New York State Route 52

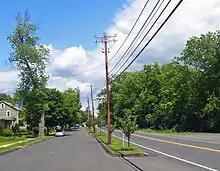
Parallel roadways in eastern Walden along NY 52

Near the top of the ridge, signs point north on CR 104 (Cragsmoor Road) to the hamlet of Cragsmoor, as NY 52 reaches the apex of the ridge, at in elevation having regained almost all the altitude lost on the way to Ellenville. As it begins to descend through dense woods of scrub oak, NY 52 enters the town of Shawangunk, very near the Sullivan County line. Shortly afterward, a clearing at a house below one bend in the steep road offers a panoramic view east, towards the Hudson River with the Hudson Highlands also visible. The route winds southeast and levels out at the hamlet of Walker Valley, having descended from the heights of the ridge.